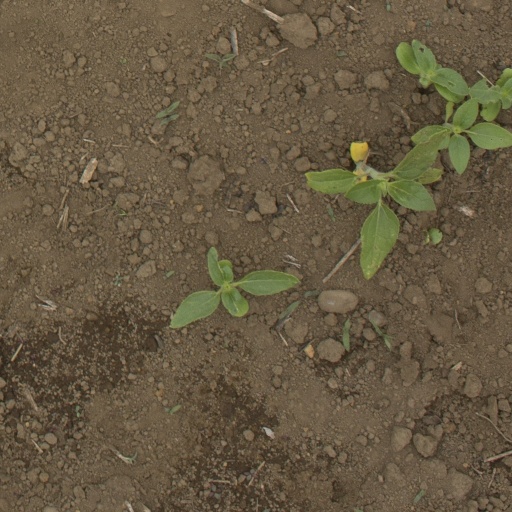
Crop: Jerusalem artichoke